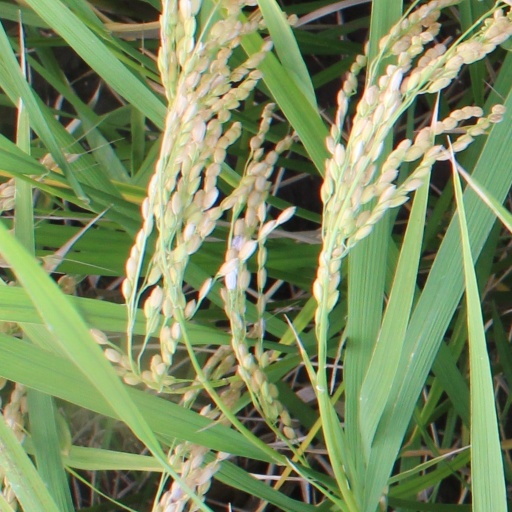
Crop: rice